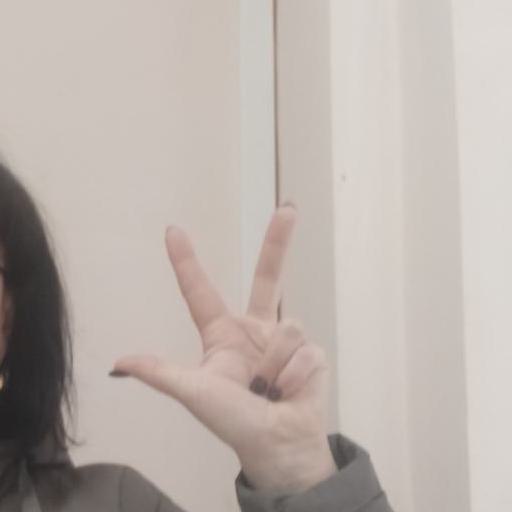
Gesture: three2